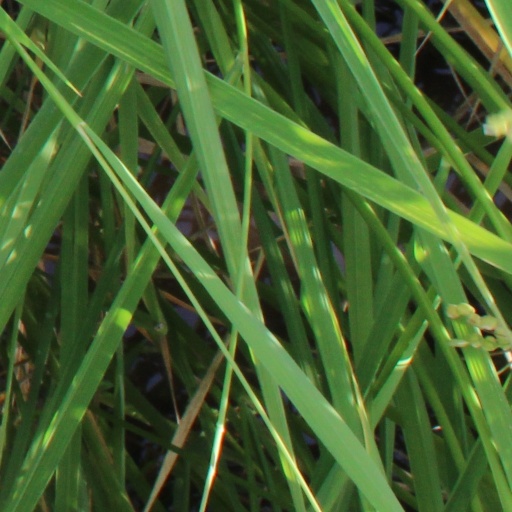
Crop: rice